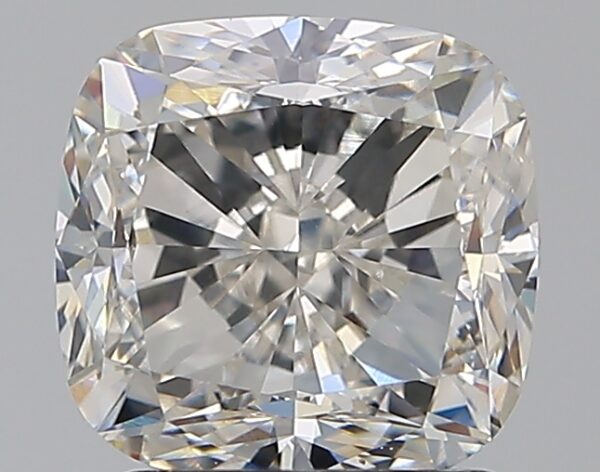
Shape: cushion
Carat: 2.01
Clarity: VVS2
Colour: G
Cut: VG
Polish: EX
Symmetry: EX
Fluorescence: VS
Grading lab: GIA
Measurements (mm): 6.98 x 6.77 x 4.74